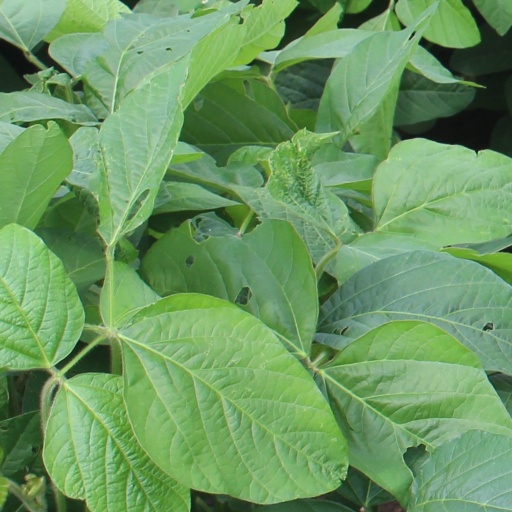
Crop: soybean